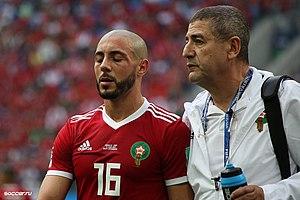
L’équipe du Maroc de football participe à la Coupe du monde de football de 2018 organisée en Russie du 14 au 15 juillet 2018.
Noureddine Amrabat — nom couramment retranscrit en français Nordin Amrabat — né le 31 mars 1987 à Naarden aux Pays-Bas, est un footballeur international marocain évoluant au poste d'ailier ou de milieu offensif avec le club d'Al-Nasr Riyad dans le championnat saoudien. Il possède également la nationalité néerlandaise.